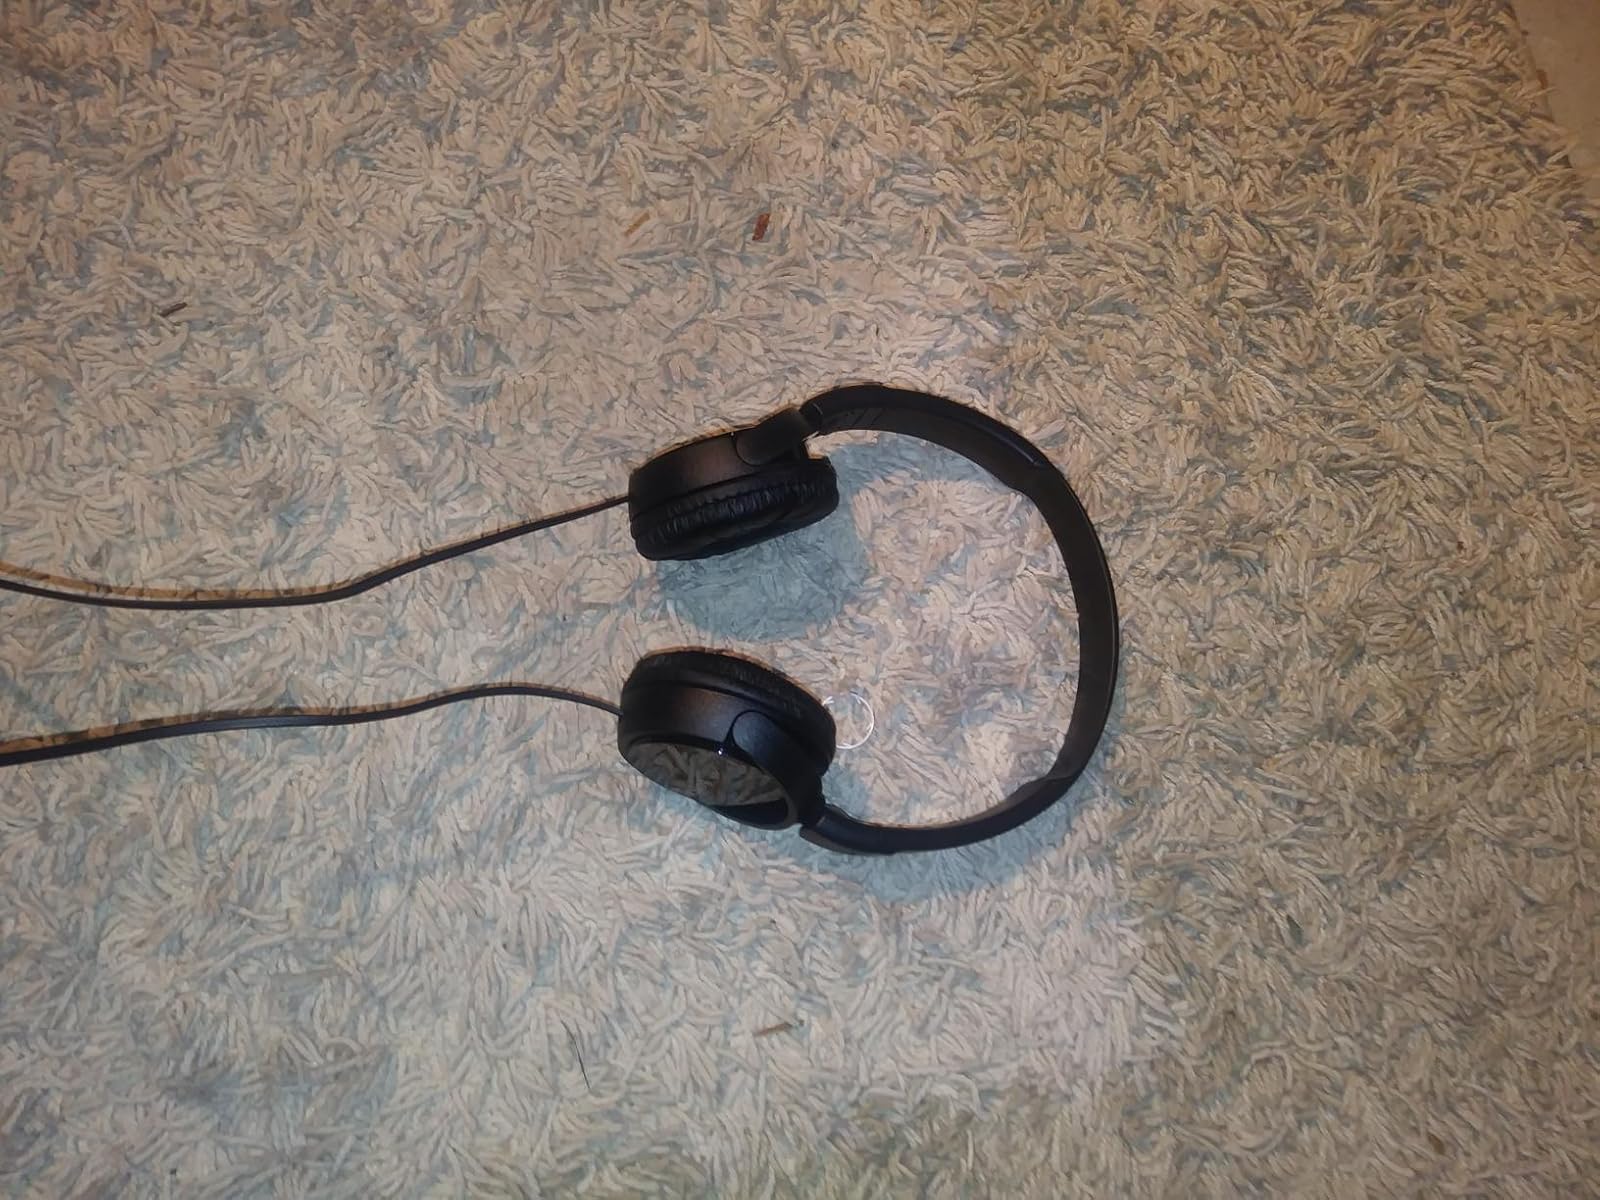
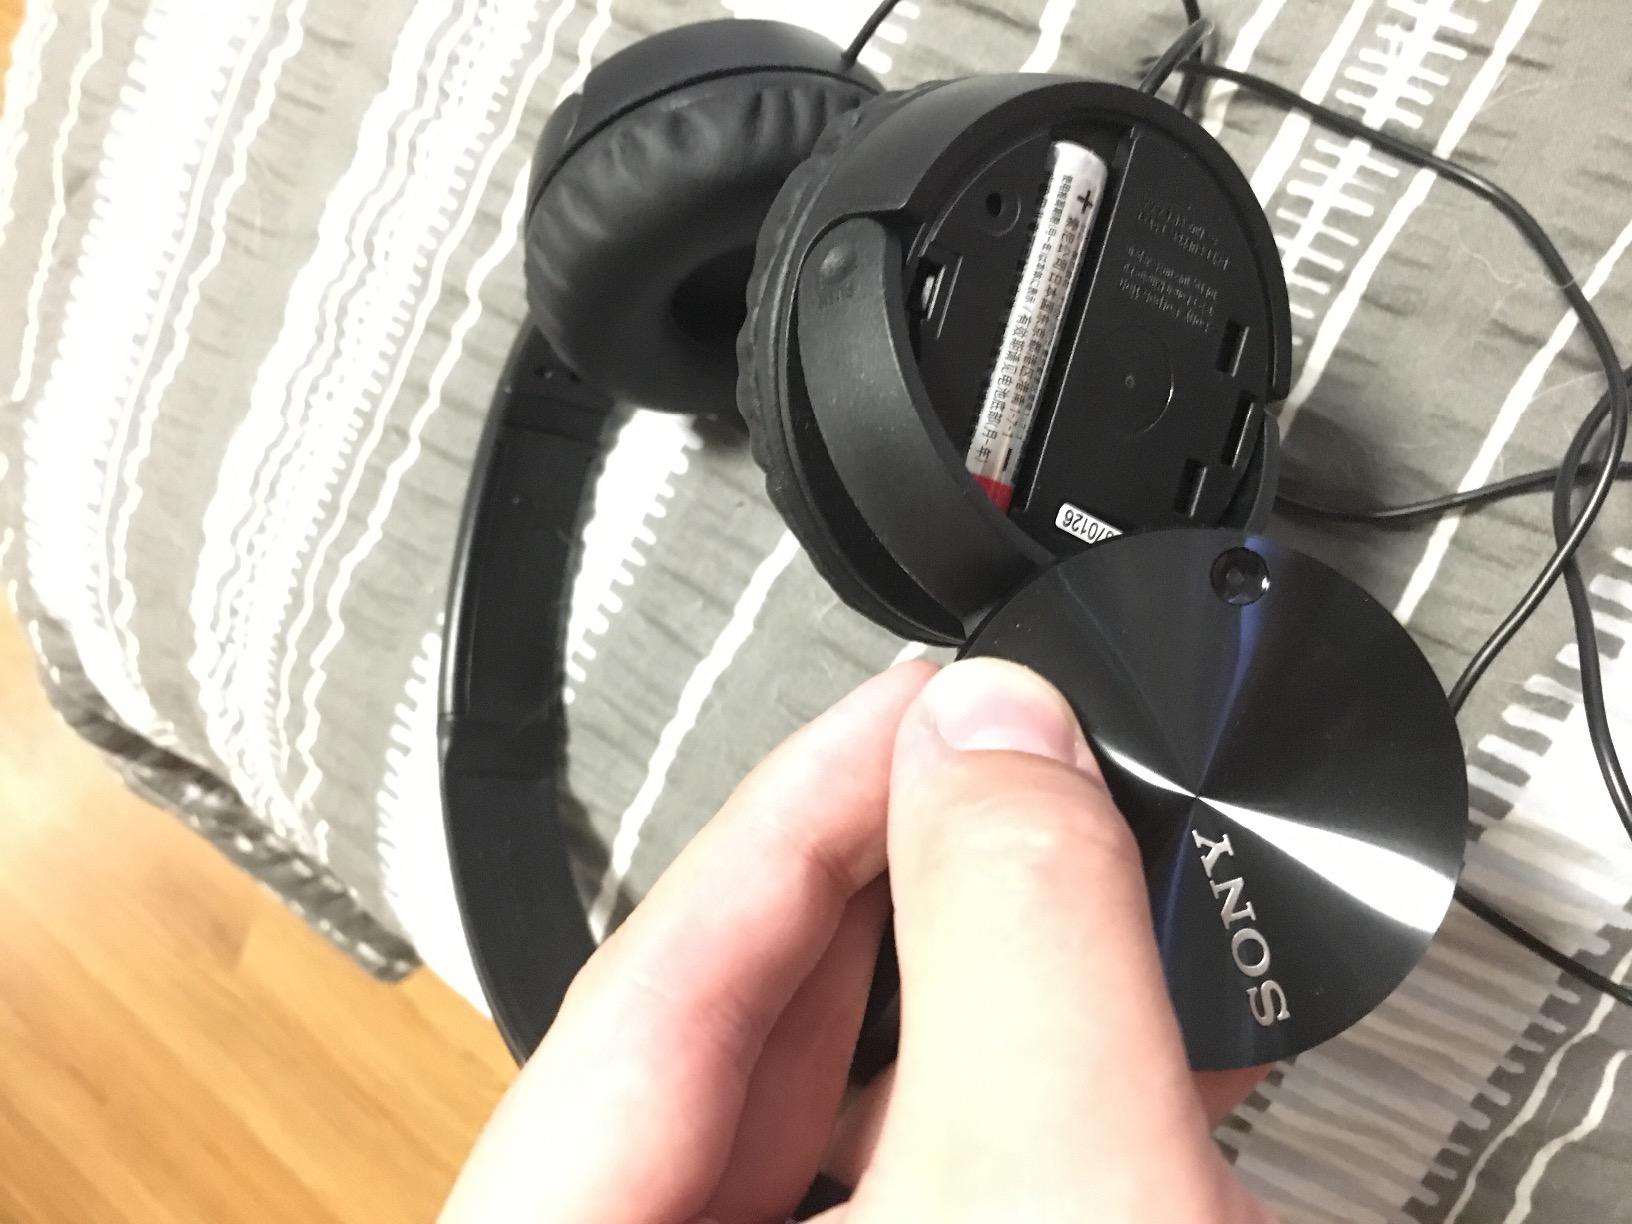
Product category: headphones
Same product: yes